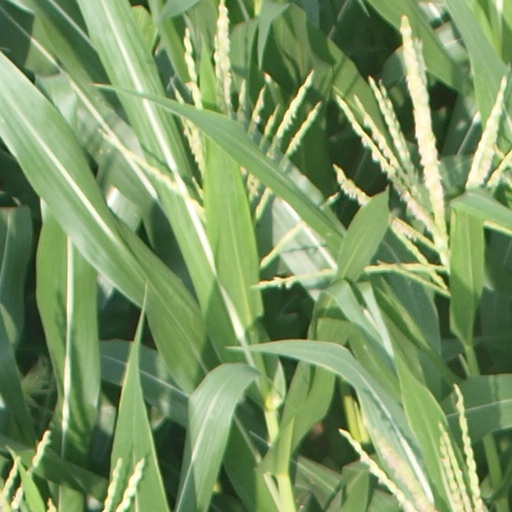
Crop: maize; corn